Downes, Crediton

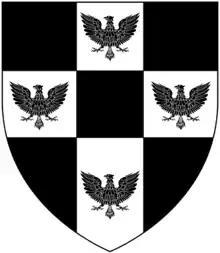
Arms of Buller: "Sable, on a cross argent quarter pierced of the field four eagles displayed of the first"

The ancient family of Buller is descended from Ralph Buller of Word in Somerset, sixth in descent from whom was Richard Buller who settled in Cornwall and married the heiress of Tregarrick. The estate of Morval was inherited by John Buller (1632–1716), MP, of Shillingham near Saltash, in Cornwall, from his wife Anne Coode, the daughter and sole heiress of John Coode of Morval. The descent of Downes in the Buller family was as follows: